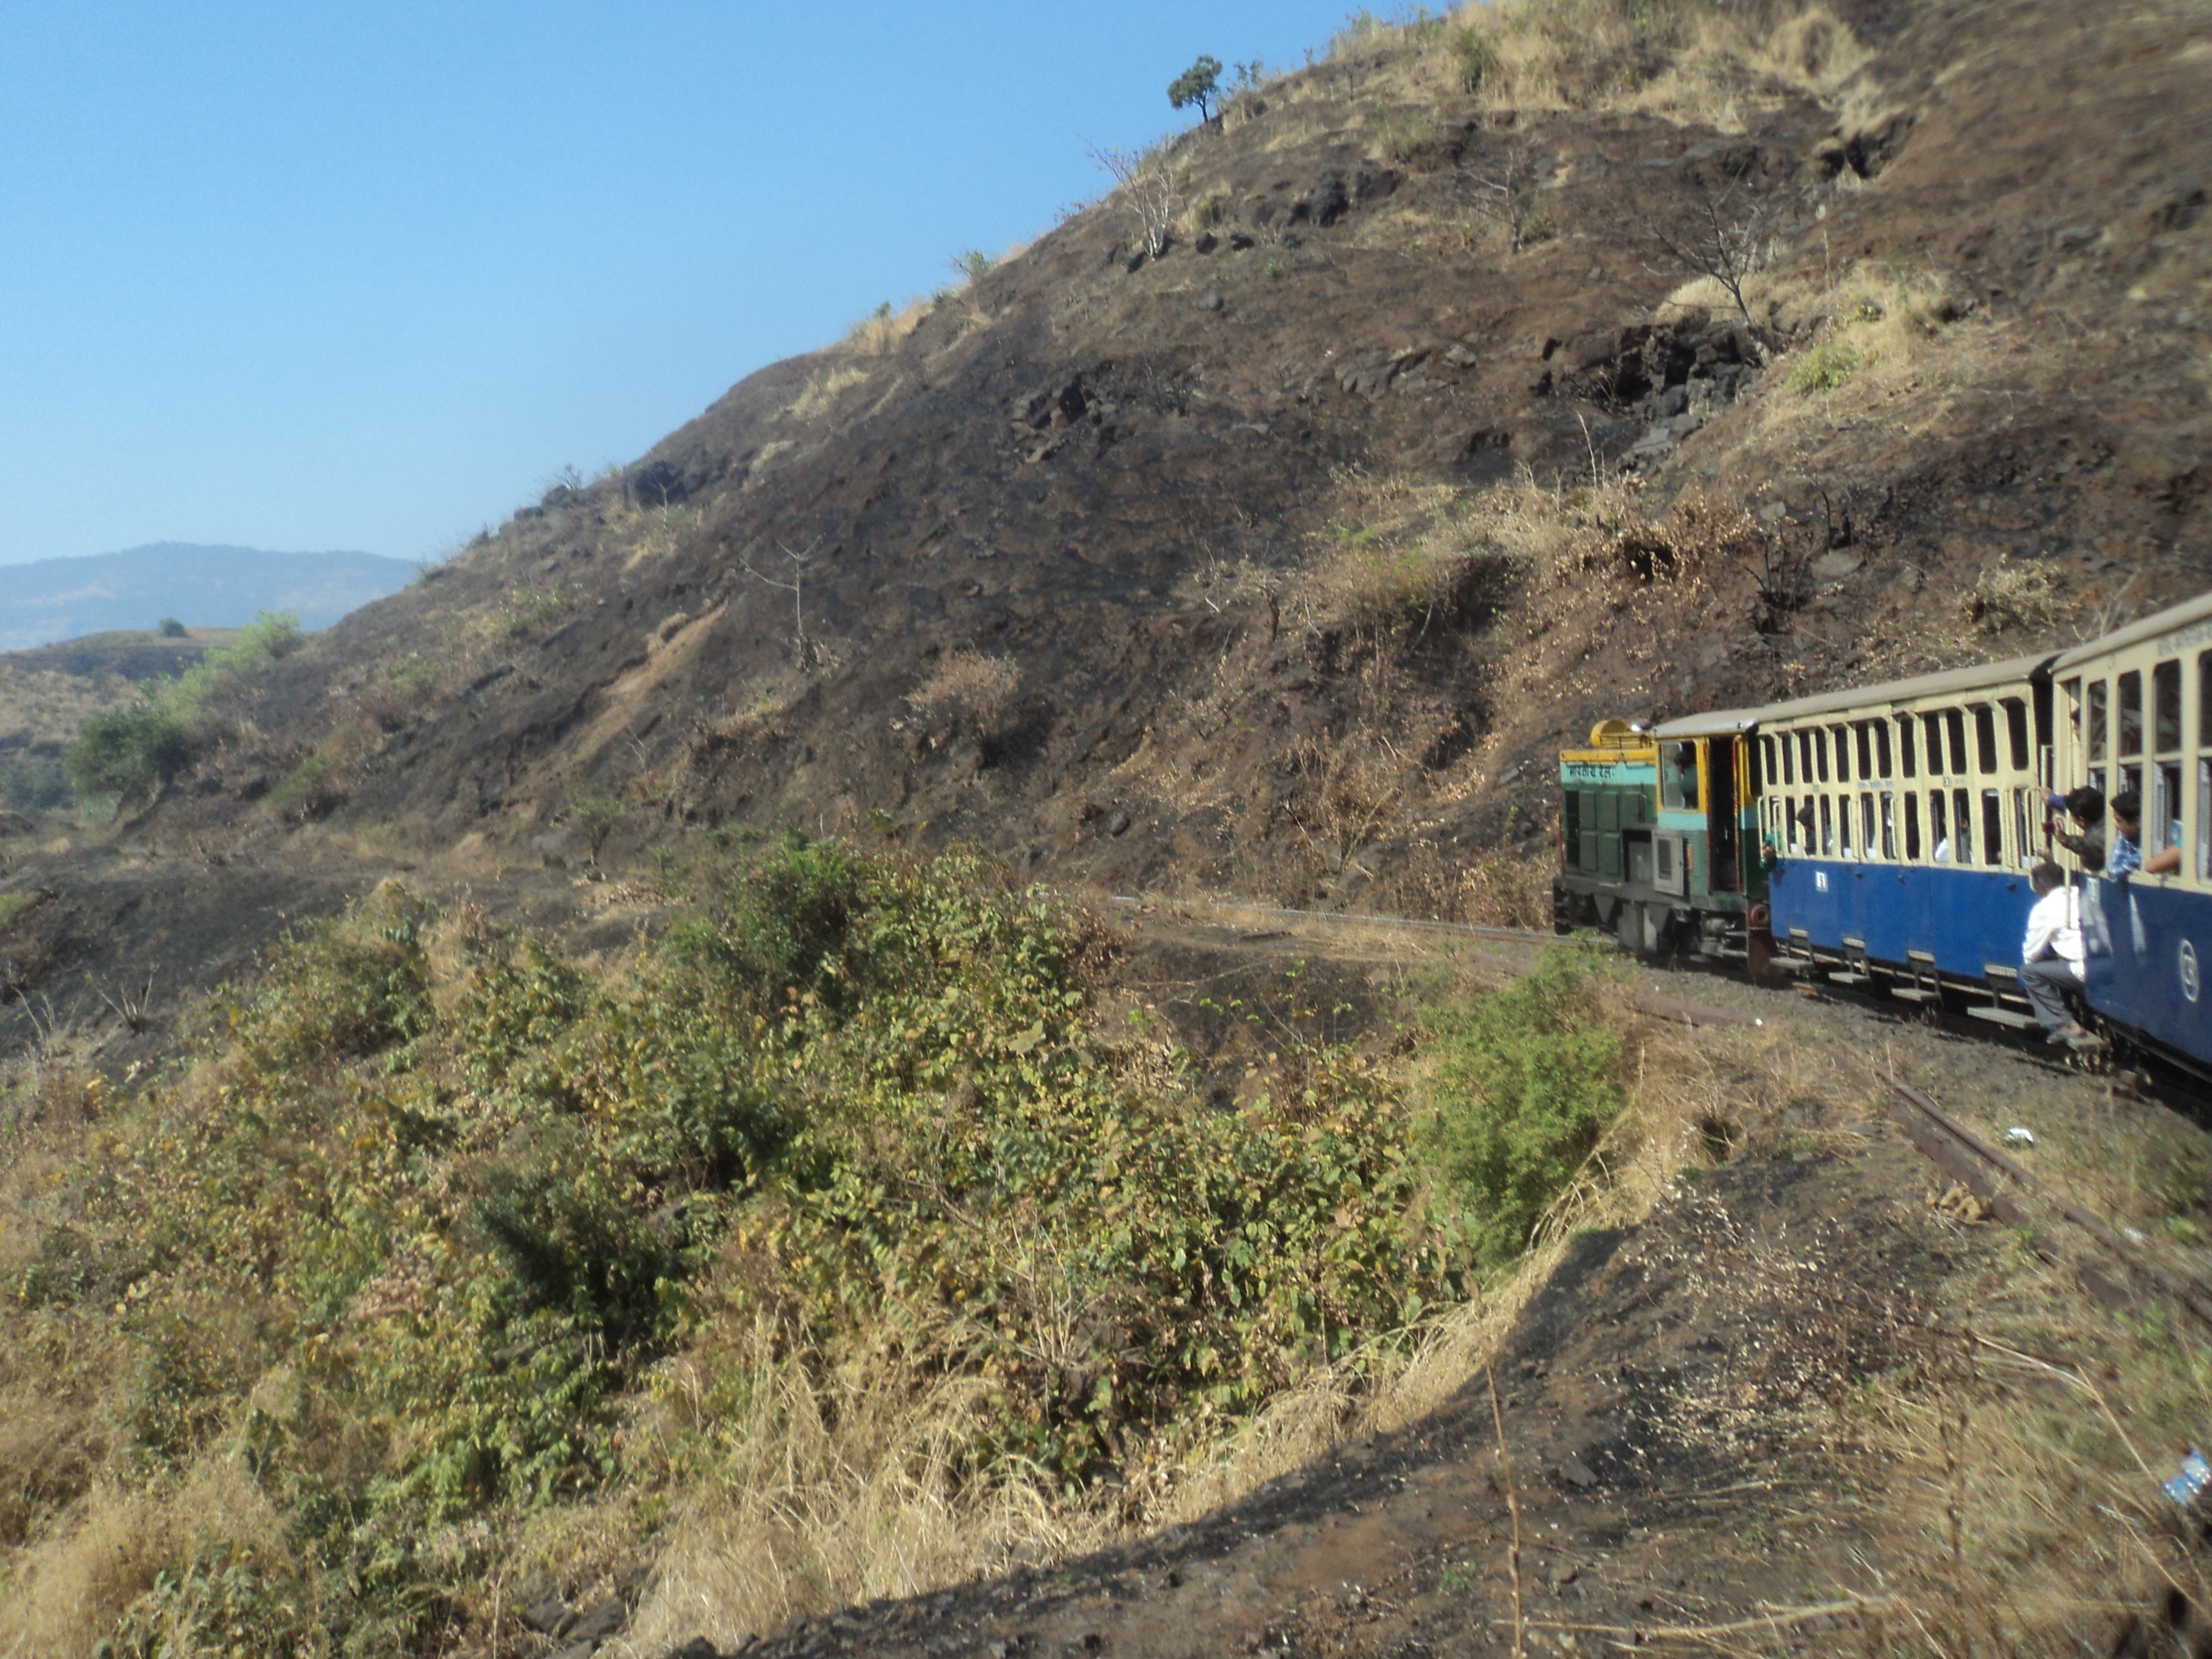
track, train, travel, transport, vehicle, hill station, geological phenomenon